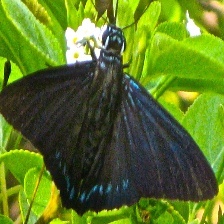
Species: MANGROVE SKIPPER